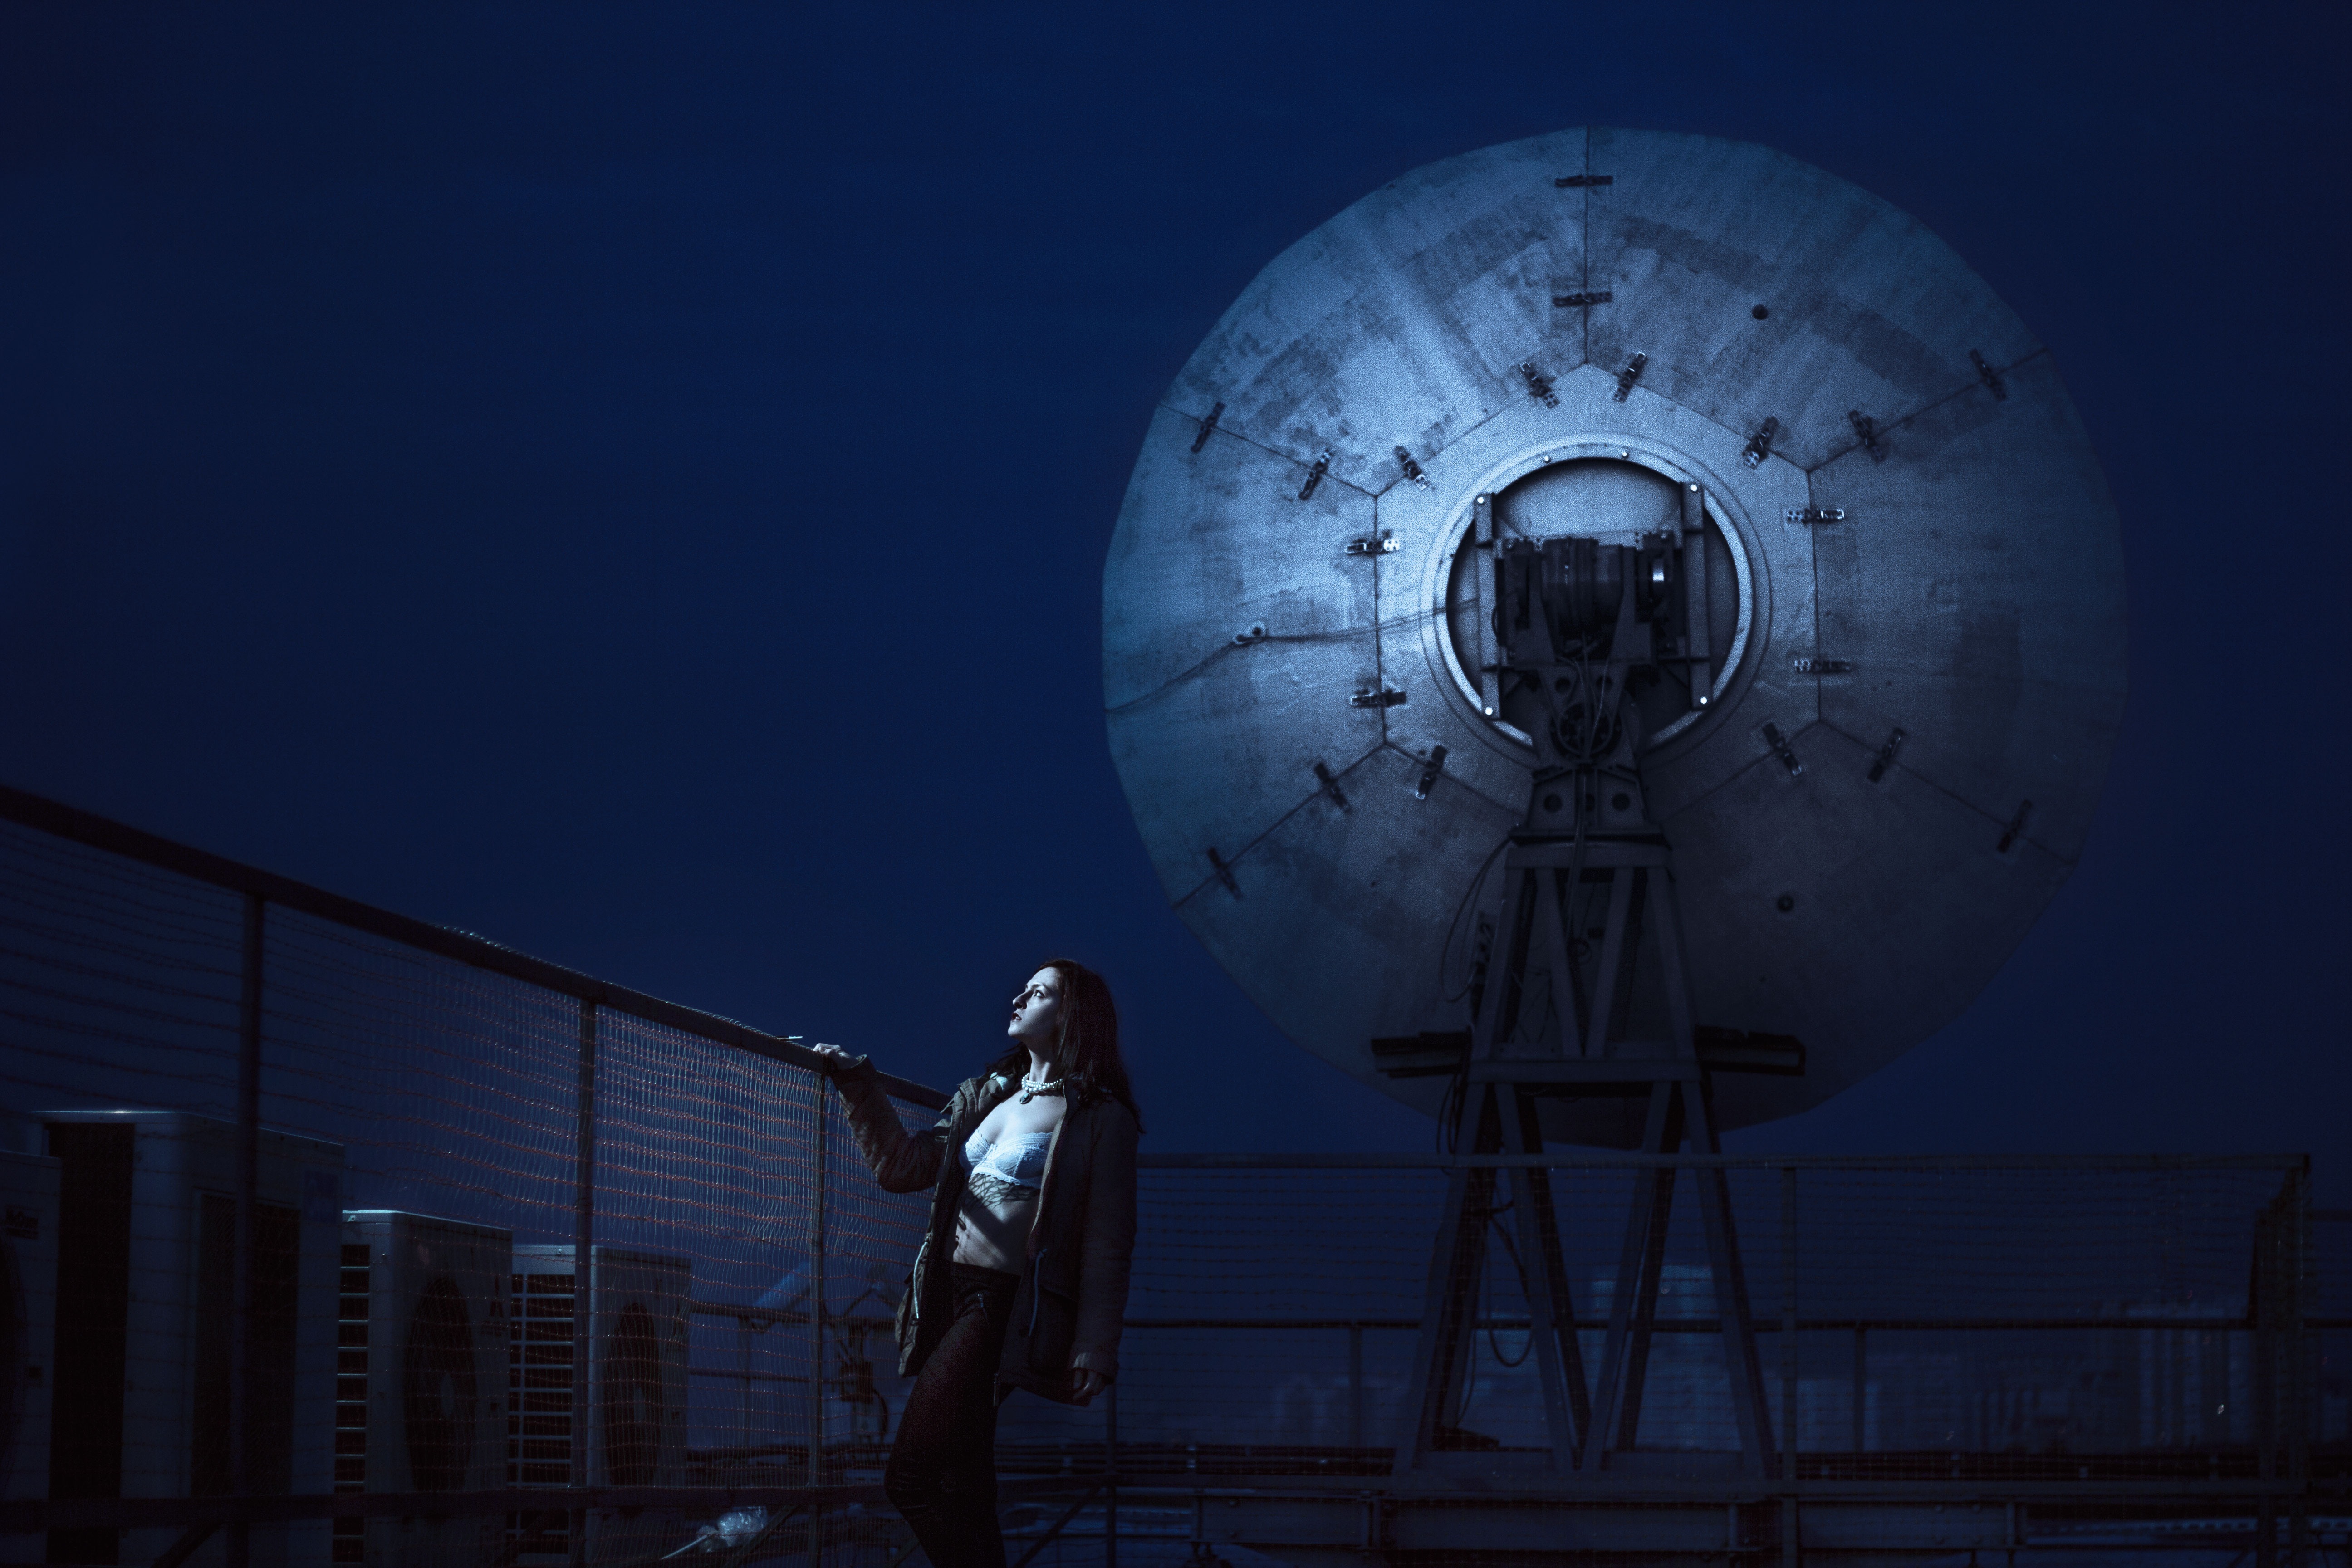
light, sky, girl, technology, night, atmosphere, dark, vehicle, consumption, space, darkness, moon, outer space, energy, theatre, screenshot, antennas, satellite dishes, lattice, resources, of technology, special effects, atmosphere of earth, computer wallpaper